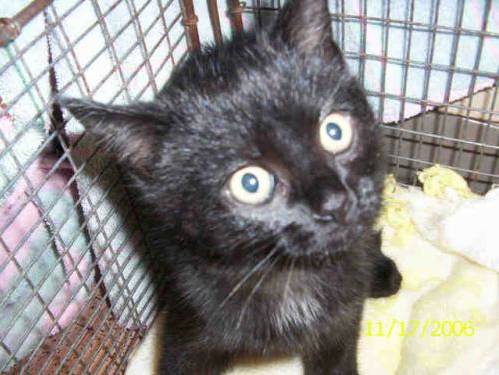
Label: cat